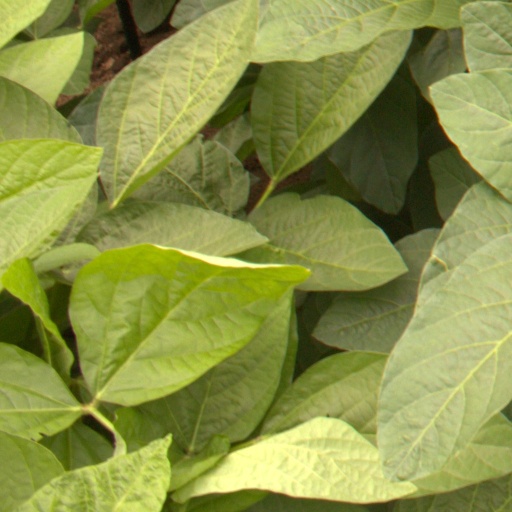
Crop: soybean